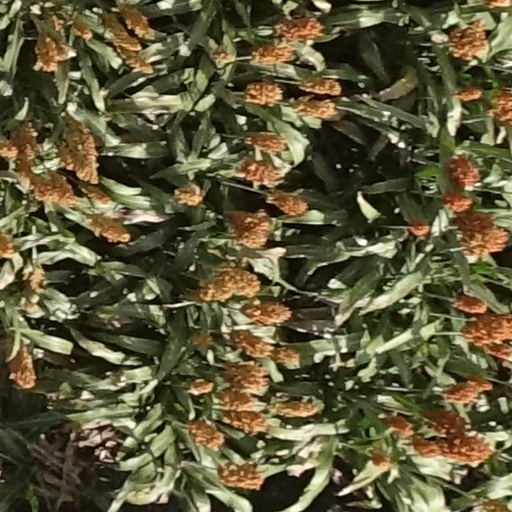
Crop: sorghum